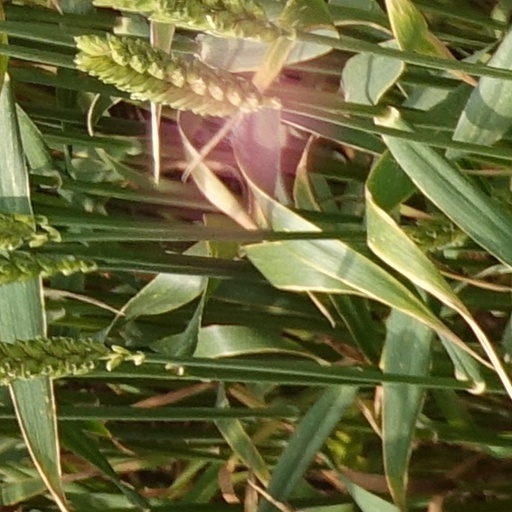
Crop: wheat